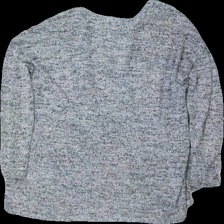
View: back
Type: Cardigan
Category: Ladies
Brand: H&M
Colors: Grey, Black
Material: 54% bomull 44% polyester
Pattern: Other
Cut: None
Size: S
Season: All
Price range: <50
Recommended usage: Reuse
Description: virkad cardigan